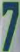
Number: 7